Micro Mobility Systems

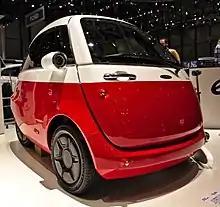
Microlino at Geneva Motor Show 2018

The Microlino, legally designated as a four-wheeled quadricycle with a battery-powered electric motor, was first presented in 2016 at the Geneva Car Show; it is based on the design of the Isetta, a 1950s bubble car which was sold over 160,000 times. The two-seat small car is designed for urban mobility with a top speed of and a maximum range of . It can be charged from a domestic power outlet. The car was expected to be on the market in 2019 with an estimated price of 12,000 Euro, with initial sales limited to Germany and Switzerland. In July 2018, the firm announced that the Microlino had just passed the final tests for EU homologation.